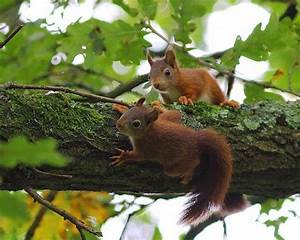
Label: scoiattolo